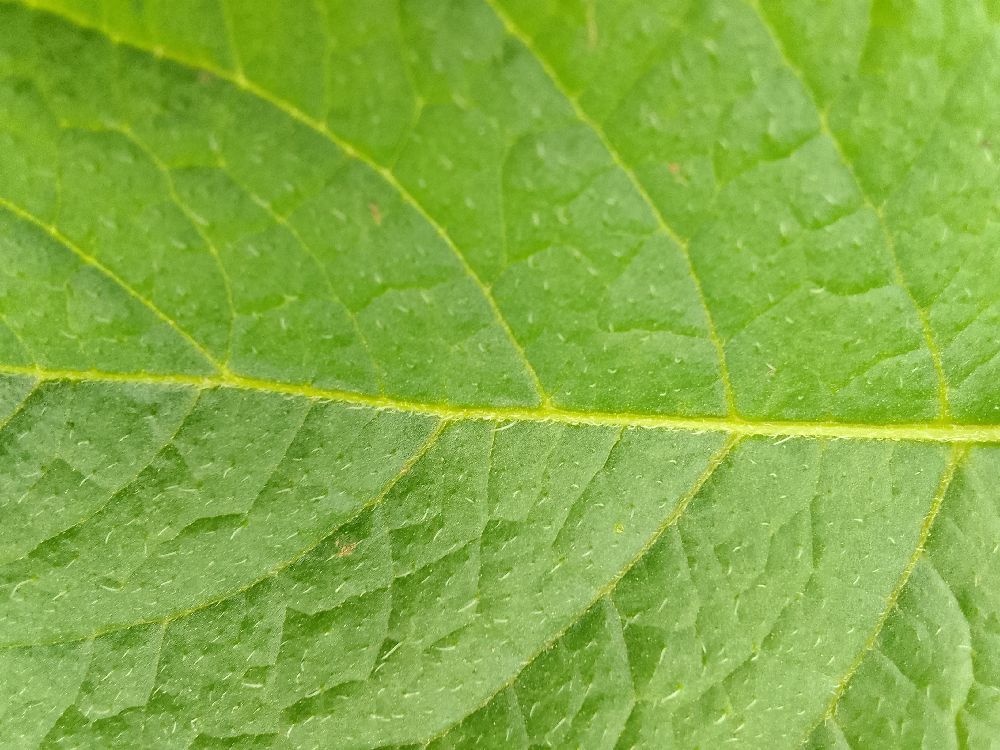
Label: Healthy